The Spine of Night

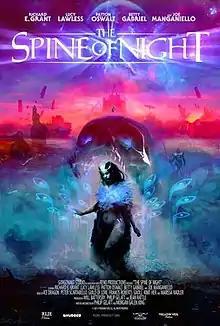
Theatrical release poster

The Spine of Night is a 2021 American adult animated dark fantasy horror film written and directed by Philip Gelatt and Morgan Galen King. It stars Richard E. Grant, Lucy Lawless, Patton Oswalt, Betty Gabriel, and Joe Manganiello.